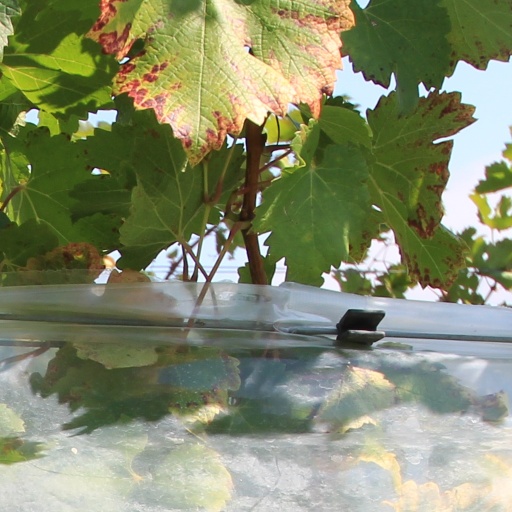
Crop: grape